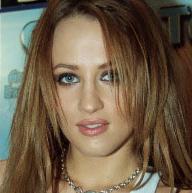
Age: 23